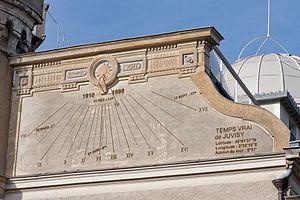
le cadran solaire de l'Observatoire, Juvisy-sur-Orge.
Cet article recense les cadrans solaires protégés aux monuments historiques en France.
L’observatoire de Juvisy-sur-Orge ou observatoire Camille-Flammarion est un observatoire astronomique fondé en 1883 par l'astronome français Camille Flammarion à Juvisy-sur-Orge.